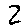
Label: 2